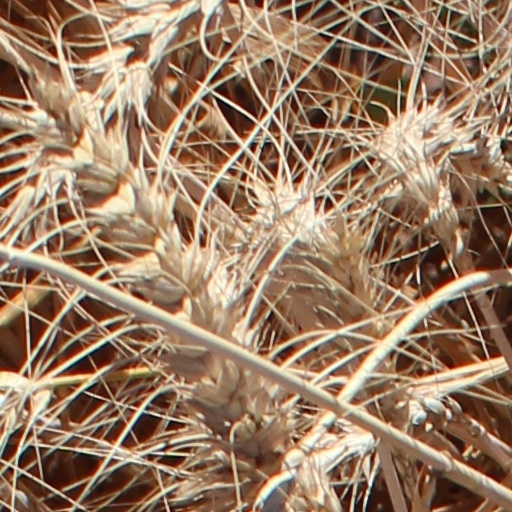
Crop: wheat